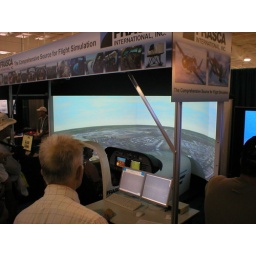
This wrap around projection screen was really neat. Just standing there watching gave me vertigo.